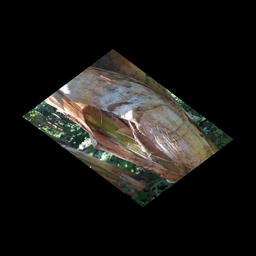
Label: PSEUDOSTEM WEEVIL